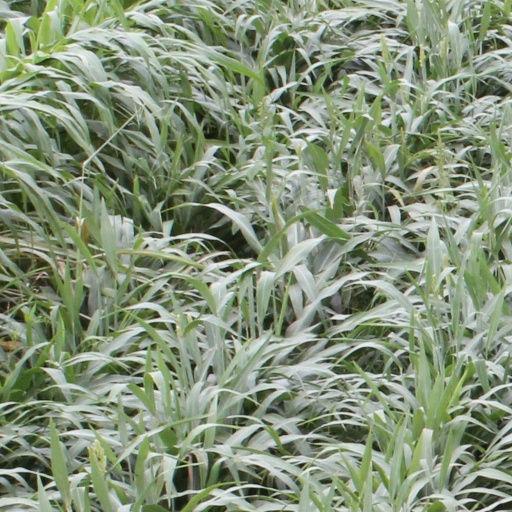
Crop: sorghum